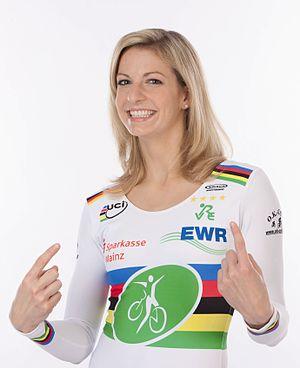
Le maillot arc-en-ciel ou maillot irisé est le nom donné au maillot distinctif qui est remis au vainqueur d'un championnat du monde de cyclisme quelle que soit la discipline : piste, route, cyclo-cross, VTT, BMX mais aussi cyclisme en salle et paracyclisme. Tous les champions du monde reçoivent et portent le même maillot, à l'exception de la période entre 1995 et 2015, où un logo supplémentaire identifiait chacune des disciplines.